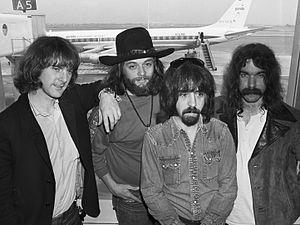
Clarence White
Clarence White (nr. tre fra venstre) med The Byrds i 1970
Clarence White var en amerikansk bluegrass-, country- og rockguitarist og -sanger.